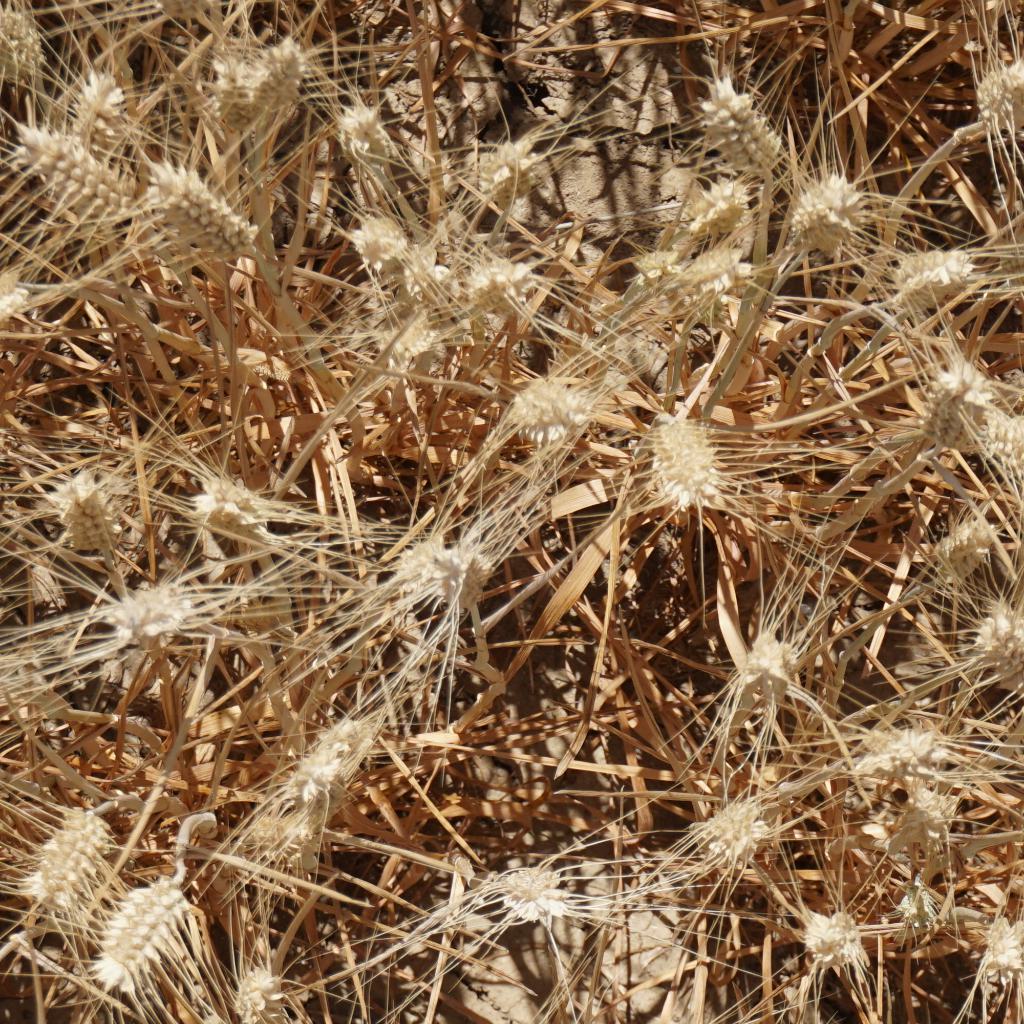
Country: France
Location: Gréoux
Wheat development stage: Filling - Ripening